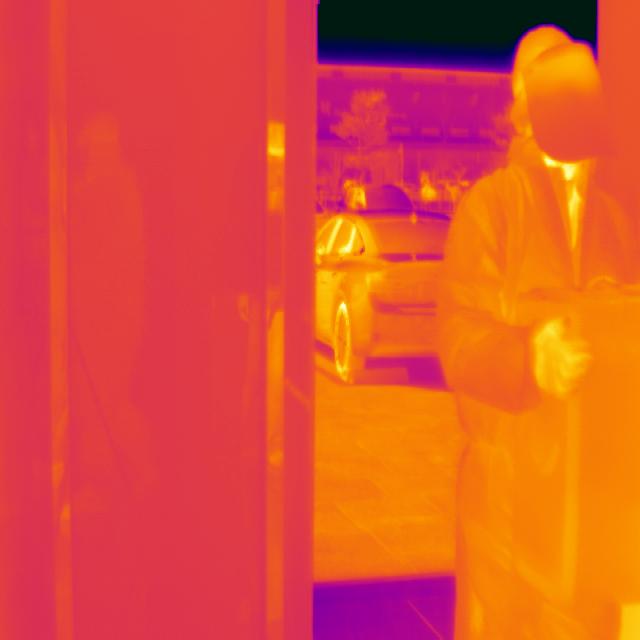
Detected objects:
label: person